Marion Foster Welch

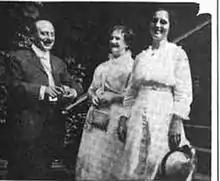

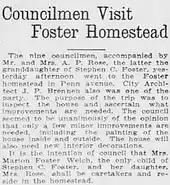

Marion Foster was born on April 18, 1851, at the home of her uncle, William Barclay Foster Jr. Her parents, Stephen Collins Foster and Jane Foster, then moved with her to the home of her paternal grandfather, and a few months later they moved back to her grandparents' home.